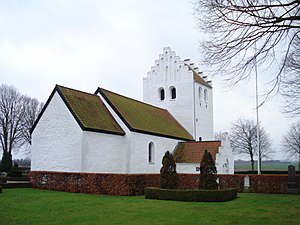
Bjerager Kirke
Bjerager Kirke, set fra nordøst
Bjerager Kirke, Bjerager Sogn, Hads Herred i det tidligere Aarhus Amt.